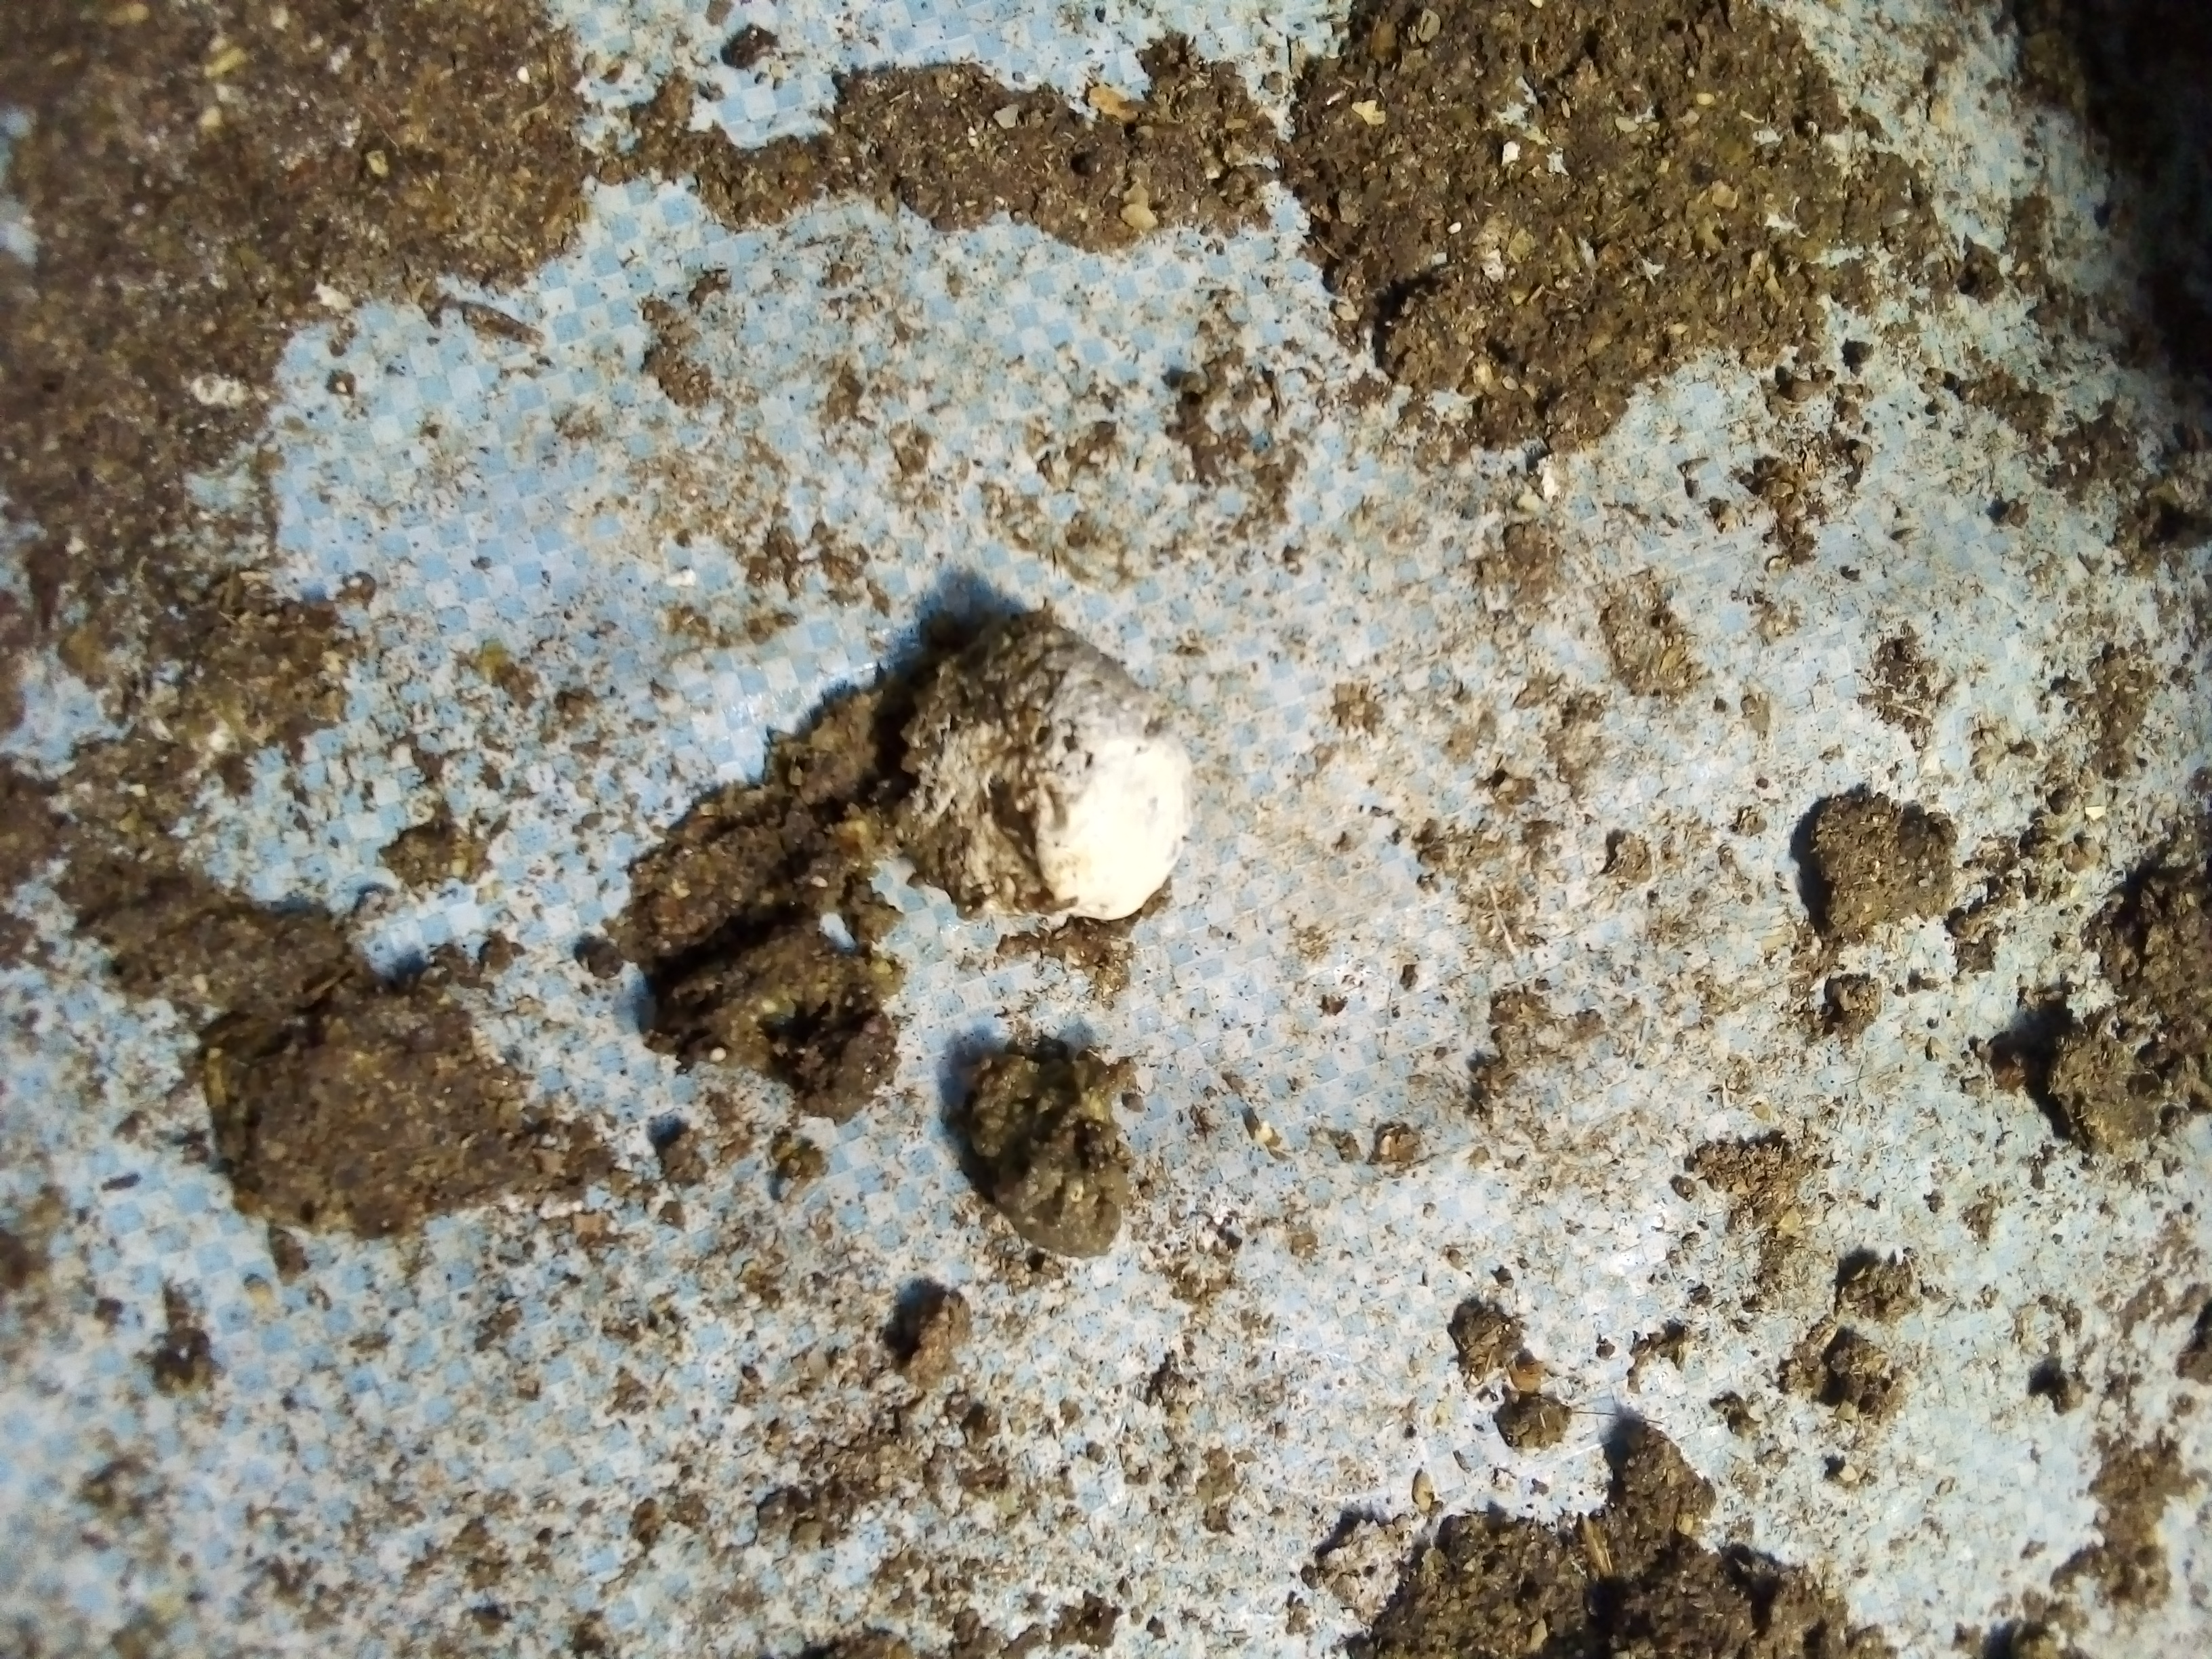
PCR-confirmed diagnosis: Salmonella